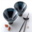
Label: bowl